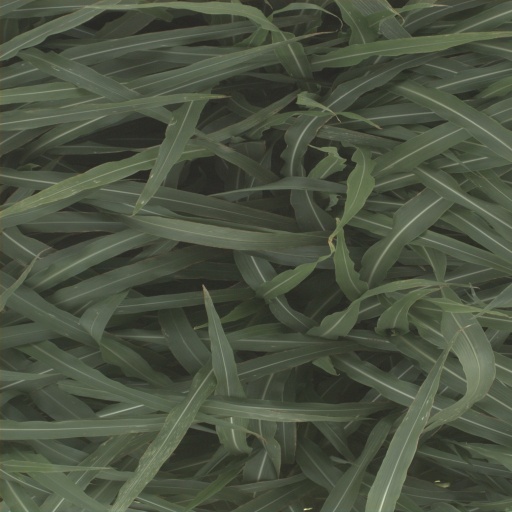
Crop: sorghum